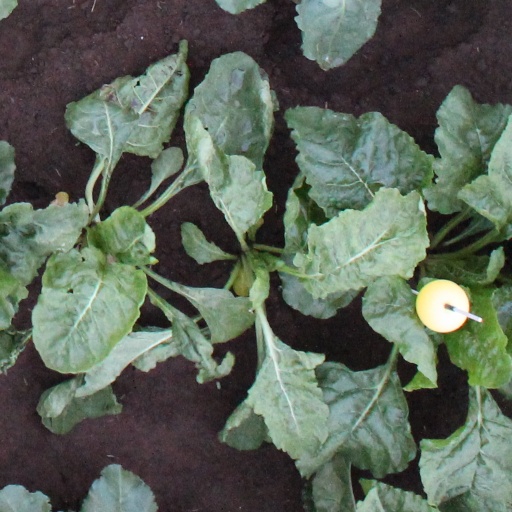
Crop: sugar beet